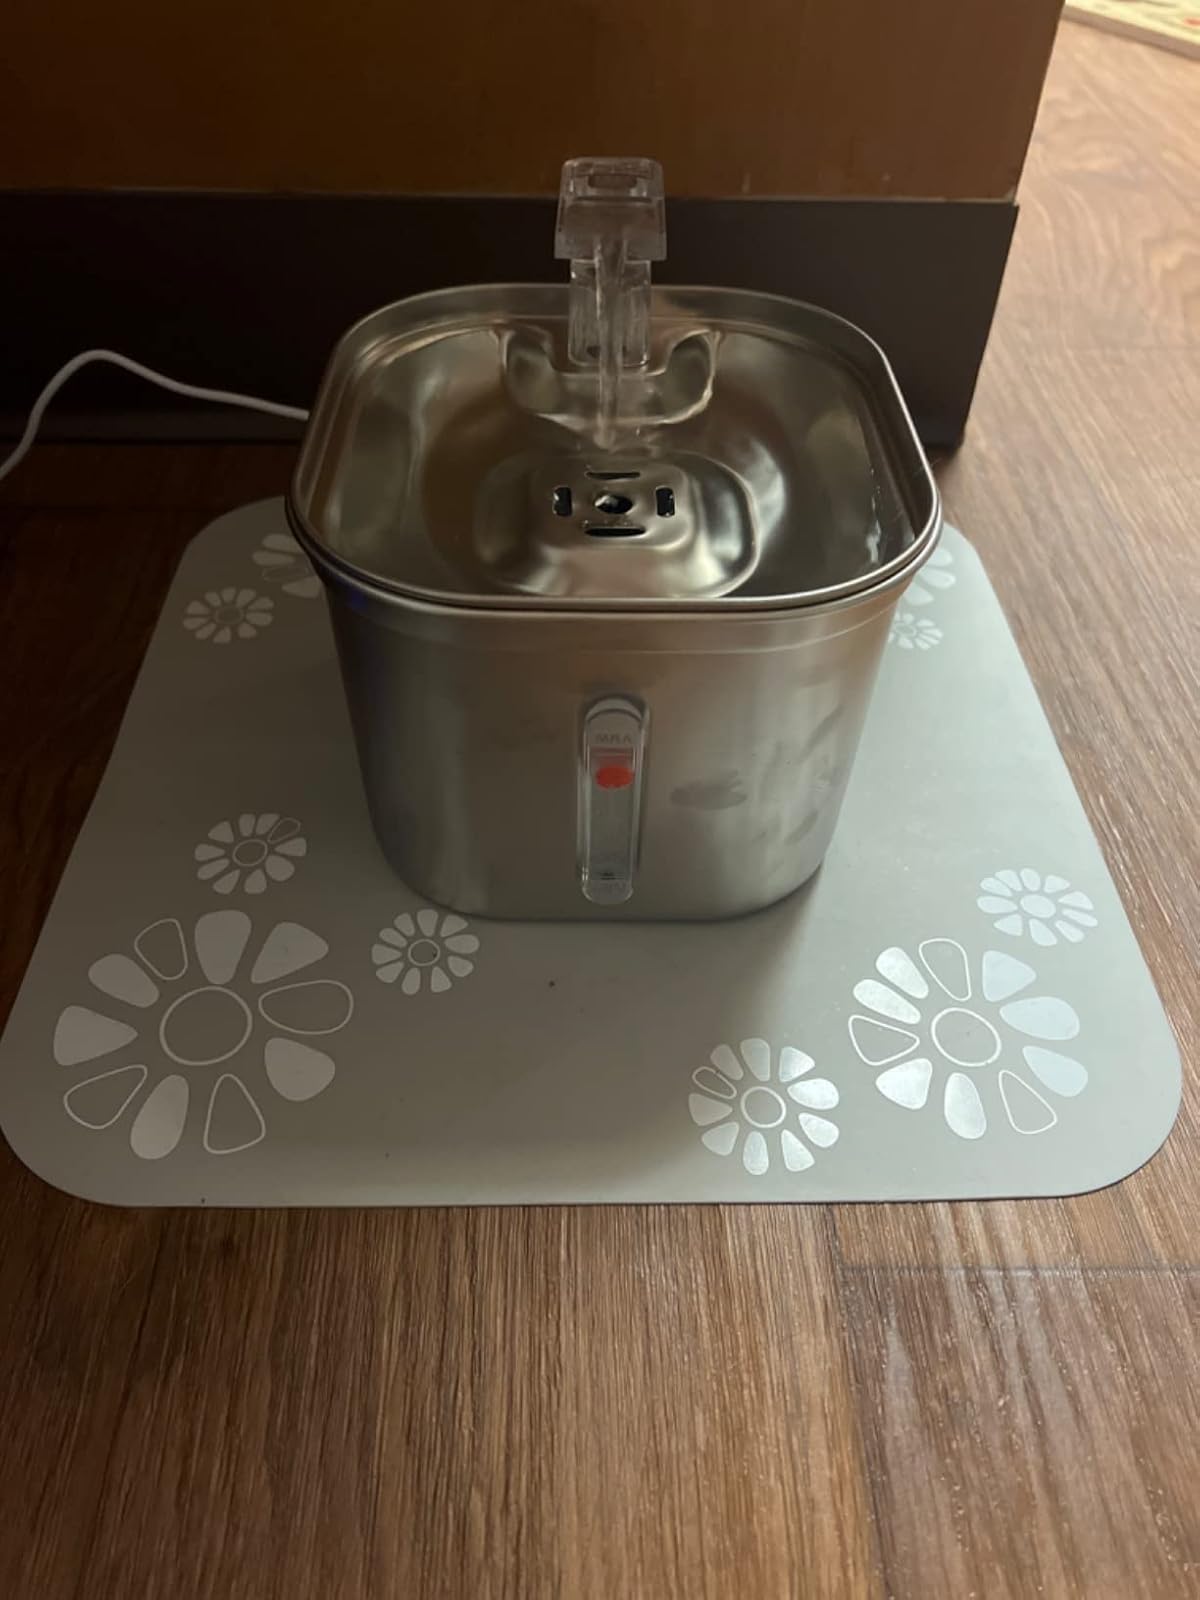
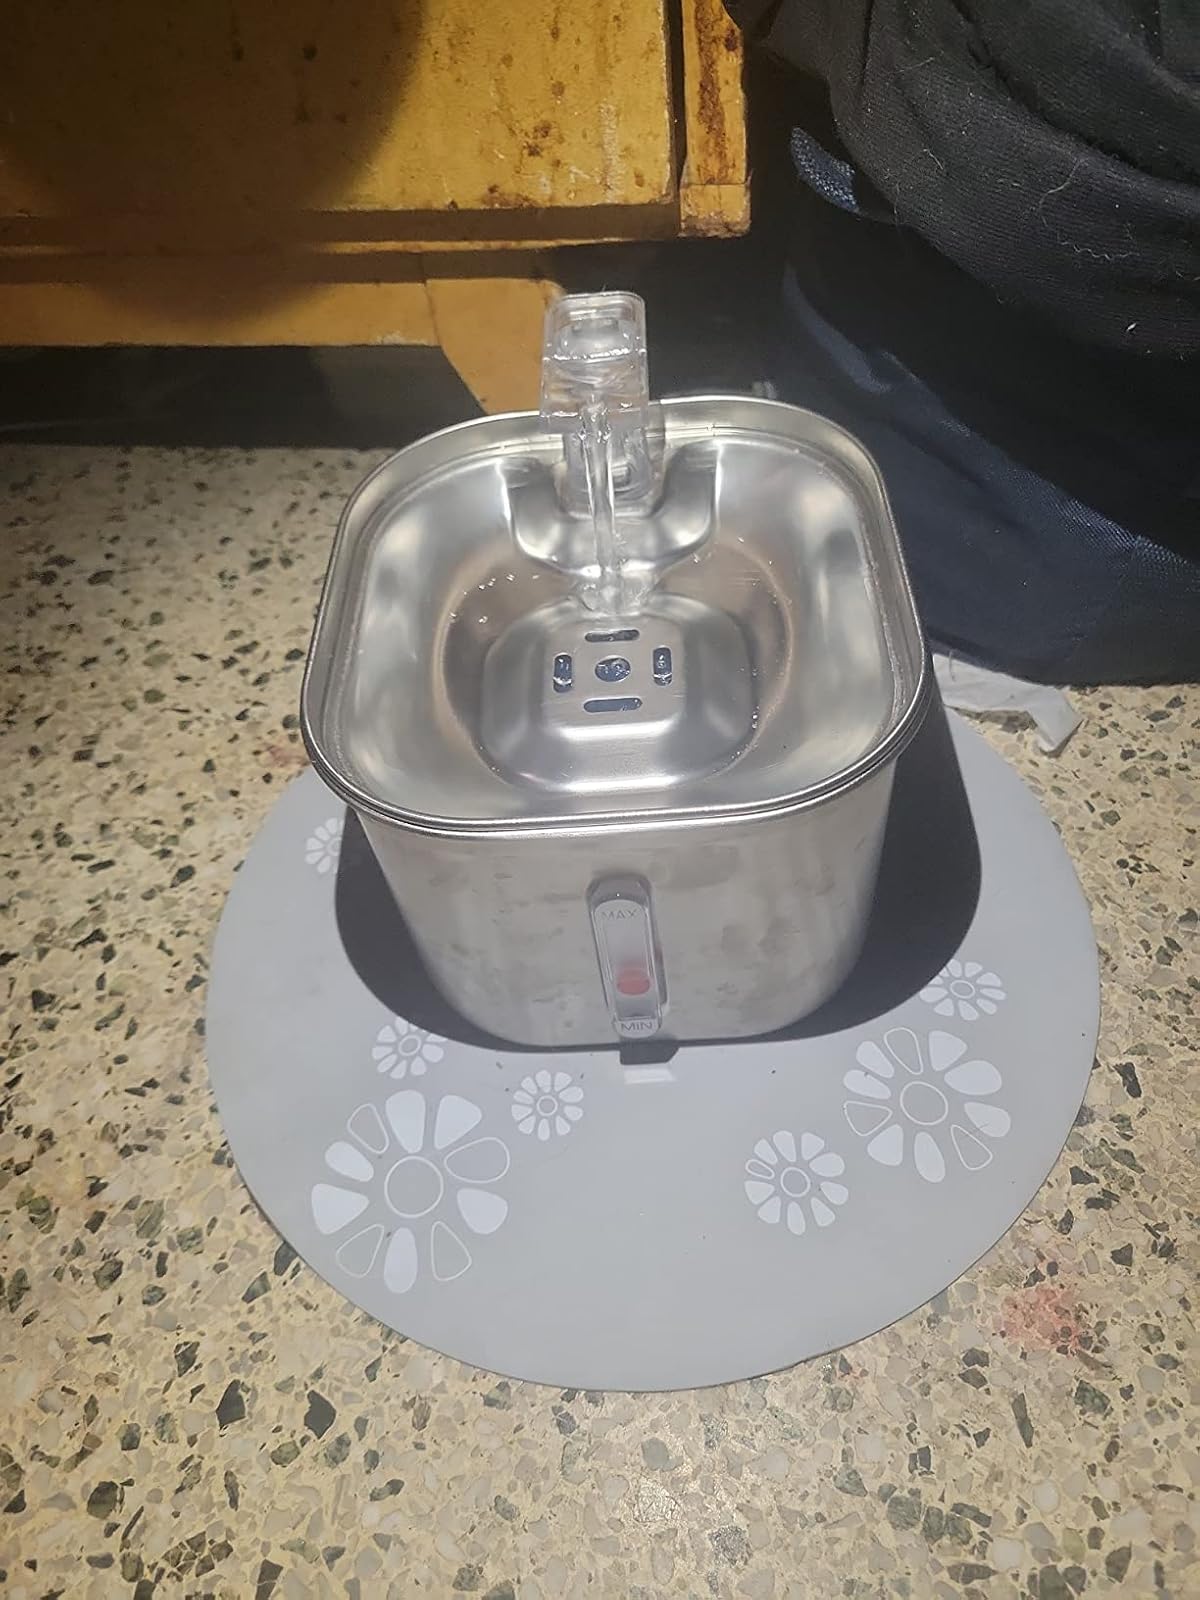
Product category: items_bowl
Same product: yes